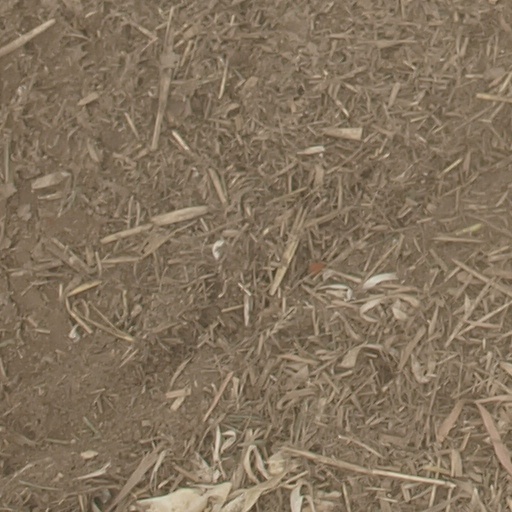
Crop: maize; corn